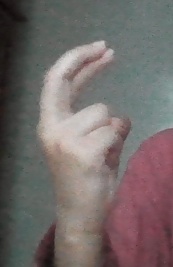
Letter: zay